Whipsnade Zoo

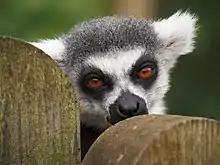
A resident of "In with the Lemurs", an attraction at the zoo.

The Butterfly House opened in 2016, the house is home to various species of butterfly and dwarf crocodiles, it is a walkthrough exhibit so the Butterflies are flying around when people go through the exhibit. This house is also home to one of the largest moths in the world; the atlas moth. In 2019, the aquarium was opened, situated in the same building. It houses stingrays, panther chameleons, elephantnose fish, hillstream loaches, blind cave fish, turquoise dwarf geckos, pinstripe dambas, chinese crocodile lizards and many types of pupfish.